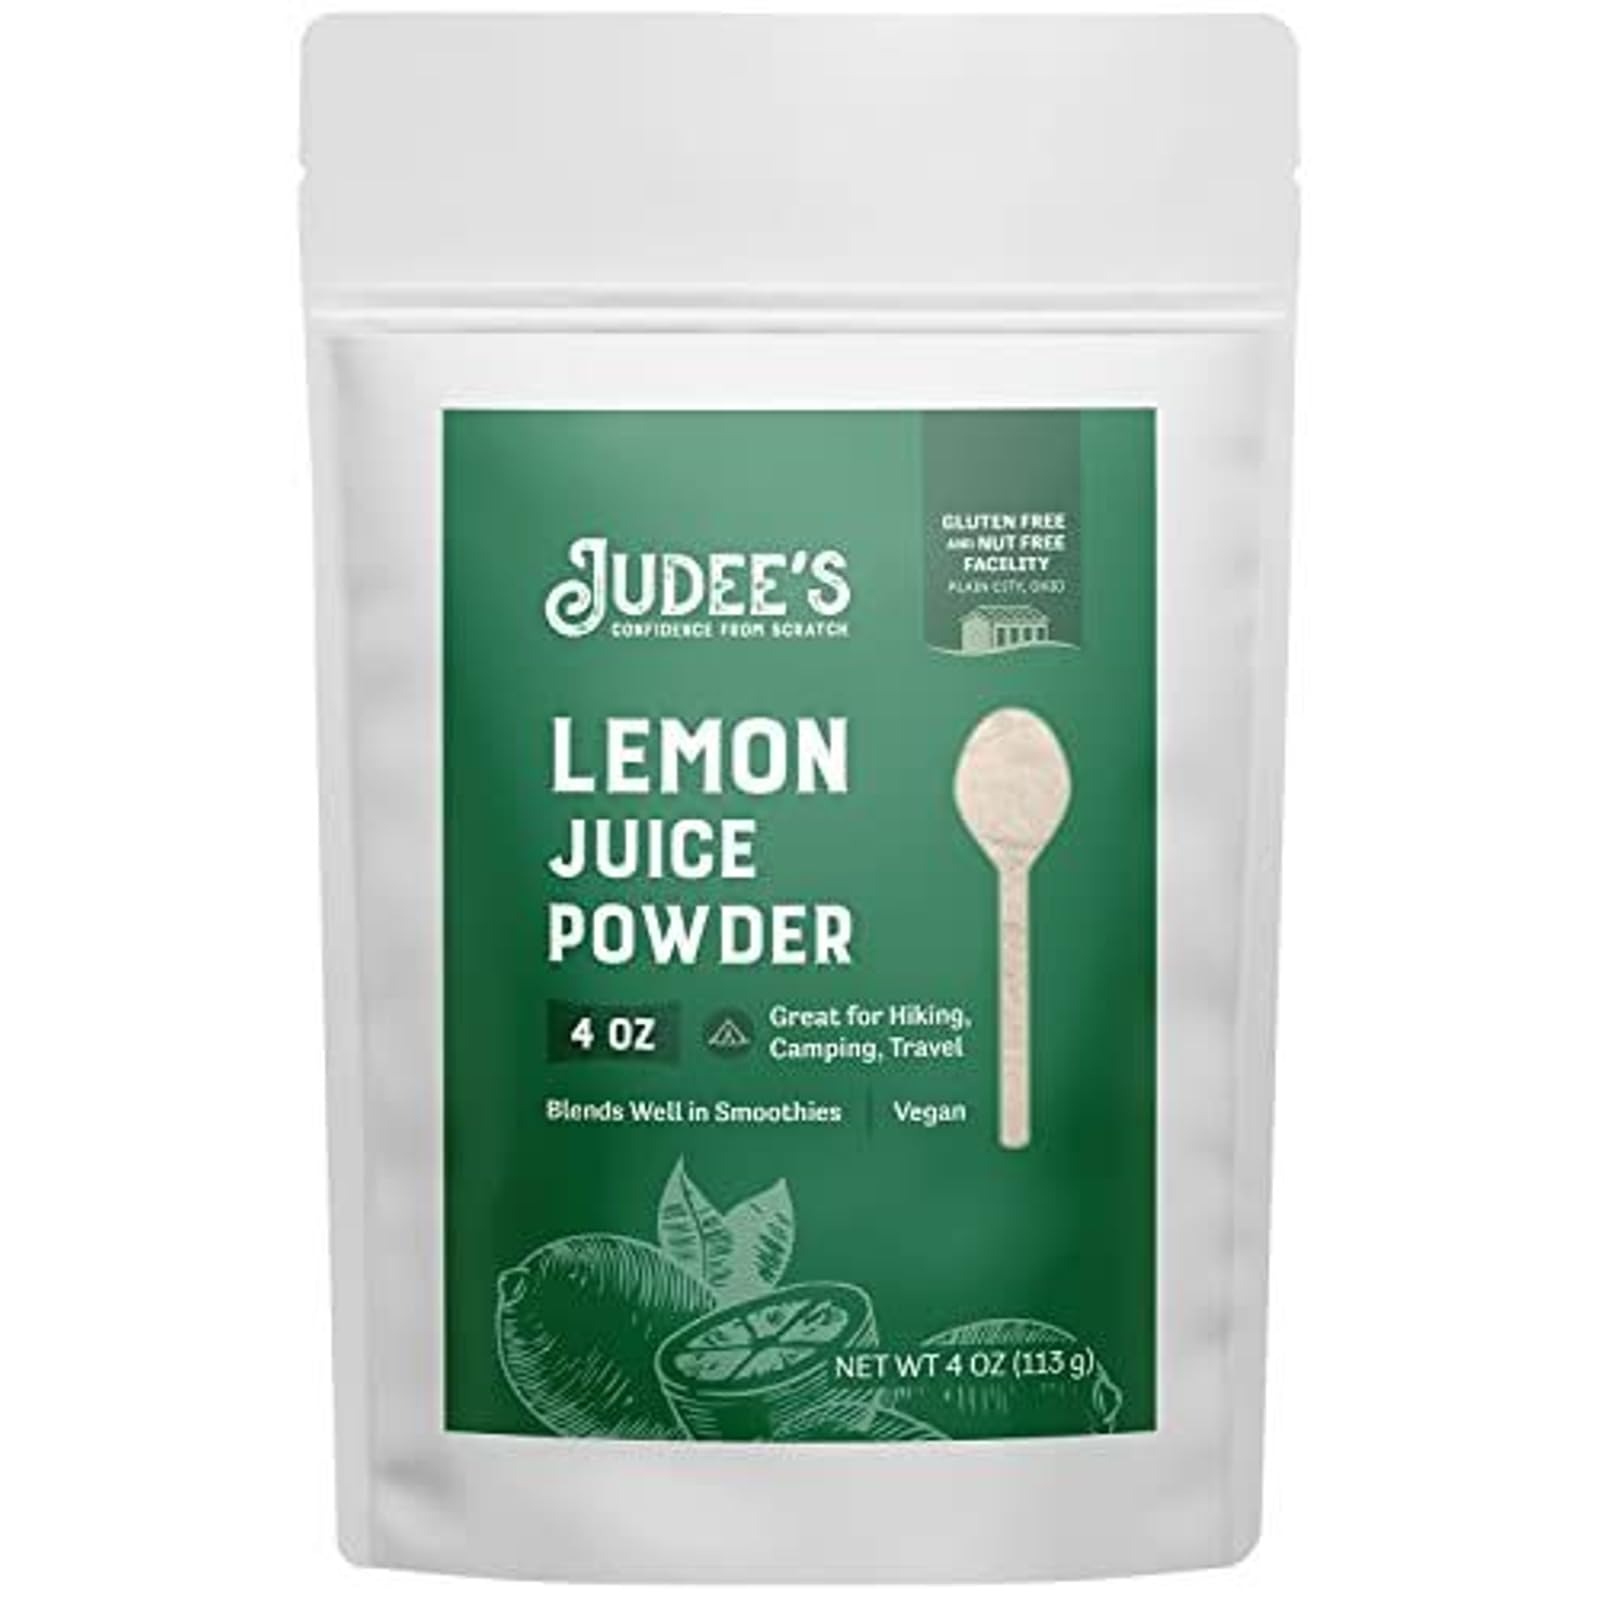
Item Name: Judee's Lemon Juice Powder - 4 oz - Delicious and 100% Gluten-Free - Great for Smoothies, Shakes, Mixed Drinks, Fruit Tarts, and Glazes - Fresh Lemon Flavor
Bullet Point 1: Enjoy the fresh flavor of lemon in baked goods and beverages
Bullet Point 2: Great for making lemon curd, lemonade, and smoothies
Bullet Point 3: Made in a dedicated gluten-free facility and shipped in a standup, resealable pouch to ensure freshness
Bullet Point 4: Ingredients: Corn Syrup Solids, Lemon Juice, Lemon Oil
Bullet Point 5: Since 2009, Judee’s has been dedicated to providing fresh, allergy-conscious ingredients, great for your recipes and even better for your family
Product Description: Judees Lemon Juice Powder is perfect for smoothies, shakes and mixed drinks. Enjoy the fresh flavor of lemon in baked goods and beverages. Enhances lemon and zest flavor for any recipe. If making smoothies or juices, add gradually to your desired taste and texture. Can be be added to cream or milk for your dessert fillings. This powdered product is great for on the go needs and in your pantry. Great for baking tarts, adding to acai bowls, or drinks. Top off baked goods with whipped cream, apple slices, flavored puree, and more.
Value: 4.0
Unit: Ounce

Price: 12.99